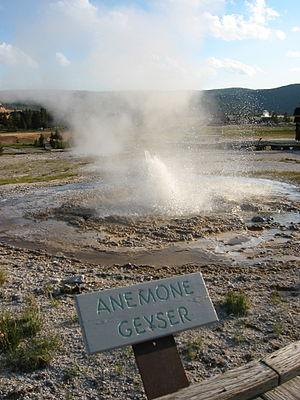
Anemone Geyser est un geyser de type « fontaine » situé dans le Upper Geyser Basin dans le parc national de Yellowstone aux États-Unis. En réalité, Anemone est un ensemble de deux geysers étroitement liés. Le plus grand des deux est nommé Big ou North Anemone ; le plus petit Little ou South Anemone. Les deux geysers ont été nommés par la Hague Party en 1904 d'après la fleur d'anémone. En effet, les deux évents ont une couleur jaune pâle et ressemblent à une fleur.